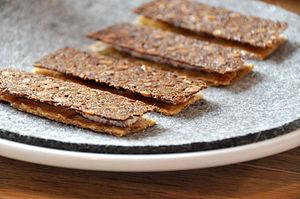
Le Noma est un restaurant, deux étoiles au Michelin, situé à Copenhague au Danemark et dirigé par le chef René Redzepi. Le nom est un mot-valise formé des deux termes danois « no rdisk » et « ma d ». Le restaurant est connu pour sa réinvention et l'interprétation de la cuisine nordique. En 2010, 2011, 2012 et 2014, il est classé comme le « meilleur restaurant au monde » par la revue Restaurant.